San Diego County, California

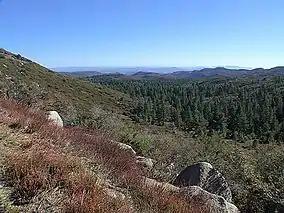
Cleveland National Forest

Under the Köppen climate classification system, the urban and suburban San Diego area straddles areas of Mediterranean climate (Csa) to the north and hot semi-arid climate (BSh) to the south and east. As a result, it is often described as "arid Mediterranean" and "semi-arid steppe." Farther east, arid desert conditions prevail. Western San Diego's climate is characterized by warm, dry summers and mild winters with most of the annual precipitation falling between November and March. The city has mild, mostly dry weather, with an average of 201 days above and low rainfall ( annually). Summer temperatures are generally warm, with average highs of and lows of . Temperatures exceed only four days a year. Most rainfall occurs from November to April. Winter temperatures are mild, with average high temperatures of and lows of .